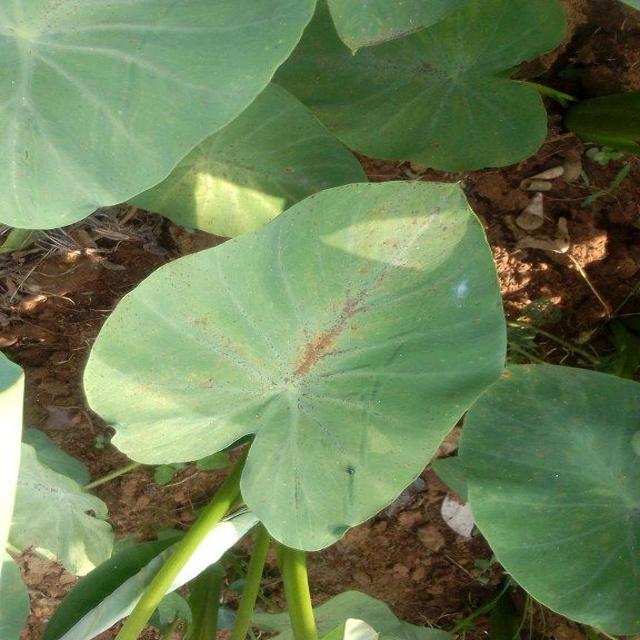
Label: Early_Blight